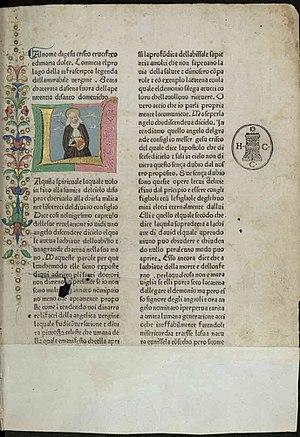
Bienheureux Raymond de Capoue, ou Raimondo delle Vigne, maître général des Dominicains. Béatifié, il est fêté localement le 5 octobre.